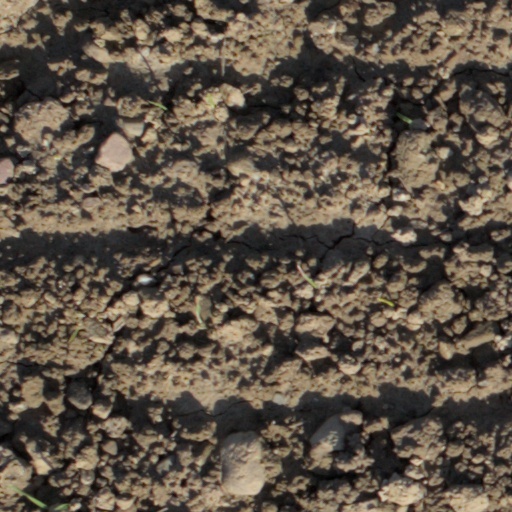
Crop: wheat